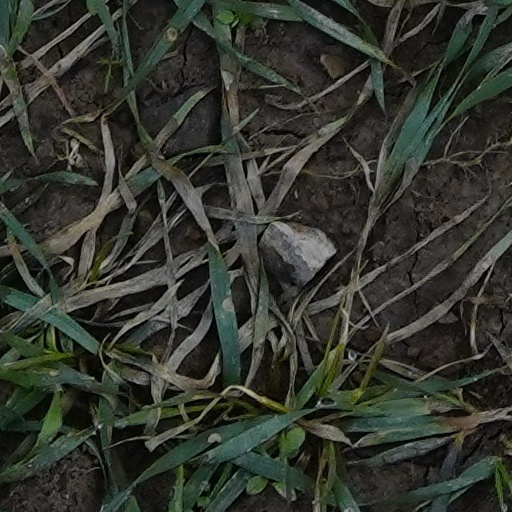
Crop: wheat